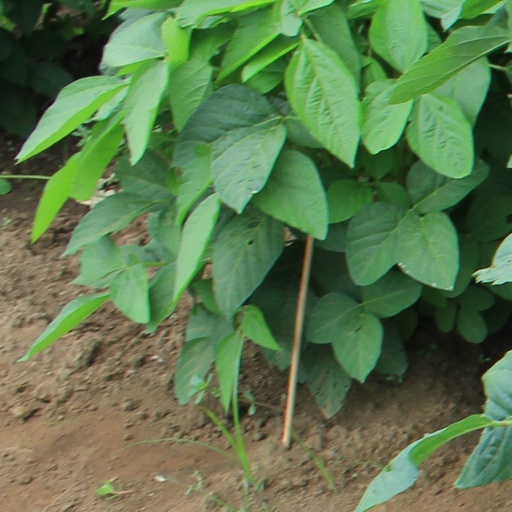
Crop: soybean